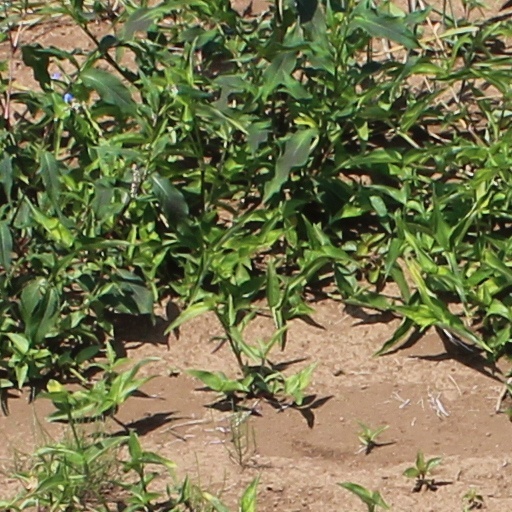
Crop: wheat